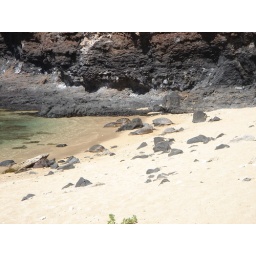
a monk seal (by the rock in the center--looks like a rock himself) chillin with green sea turtles.